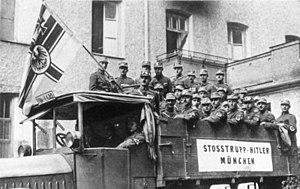
La Schutzstaffel, plus communément désignée par son sigle SS, est une des principales organisations du régime national-socialiste.
Hauptstadt der Bewegung est le titre honorifique nazi conféré à la capitale de la Bavière, Munich, entre 1935 et 1945. Ce terme renvoie d'une part à une responsabilité spécifique de Munich et de la Bavière dans l'ascension du national-socialisme, et d'autre part à la tentative nazie de glorifier rétrospectivement, et à partir de 1935, les débuts du national-socialisme, au moment où le pouvoir se déplace effectivement à Berlin. Il impose à Munich un travail de mémoire conséquent dès 1945.